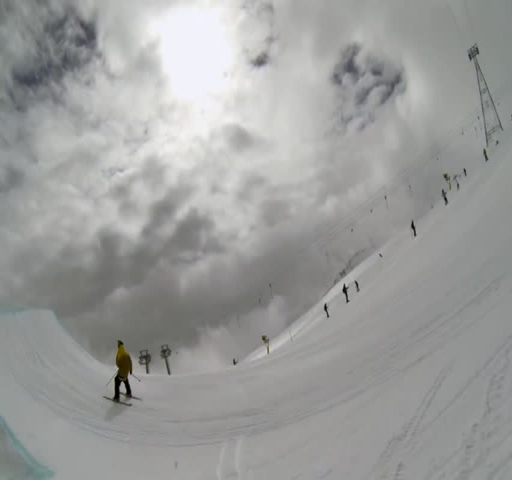
a skier jumps from a ramp , spins in mid air before landing successfully on snow